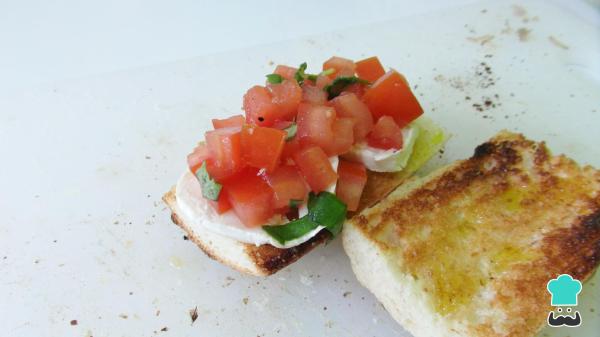
Coloca en cada tostada una o dos rebanadas de queso de cabra y, sobre ellas, un poco de la mezcla de tomate y albahaca. Luego, hornea las tostadas con el horno precalentado a 200ºC, durante 10-15 minutos, o hasta que el queso se haya fundido y los tomates se hayan tostado ligeramente.